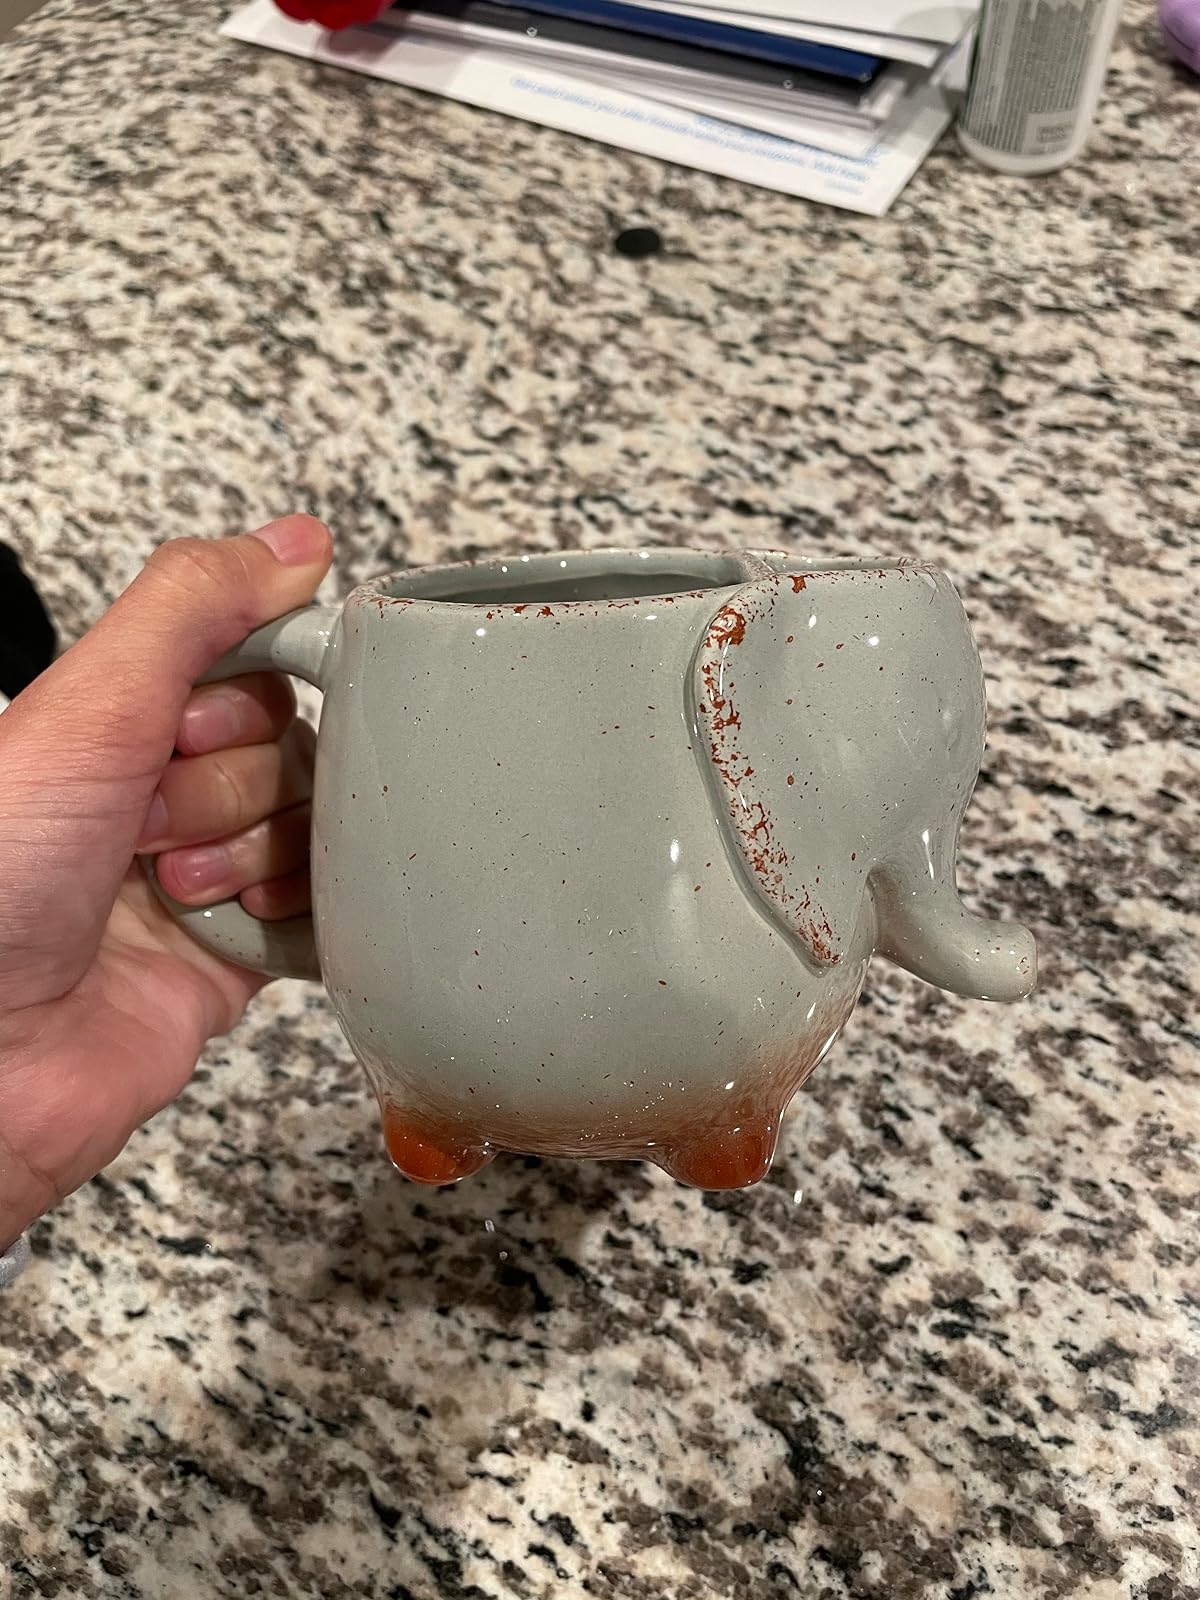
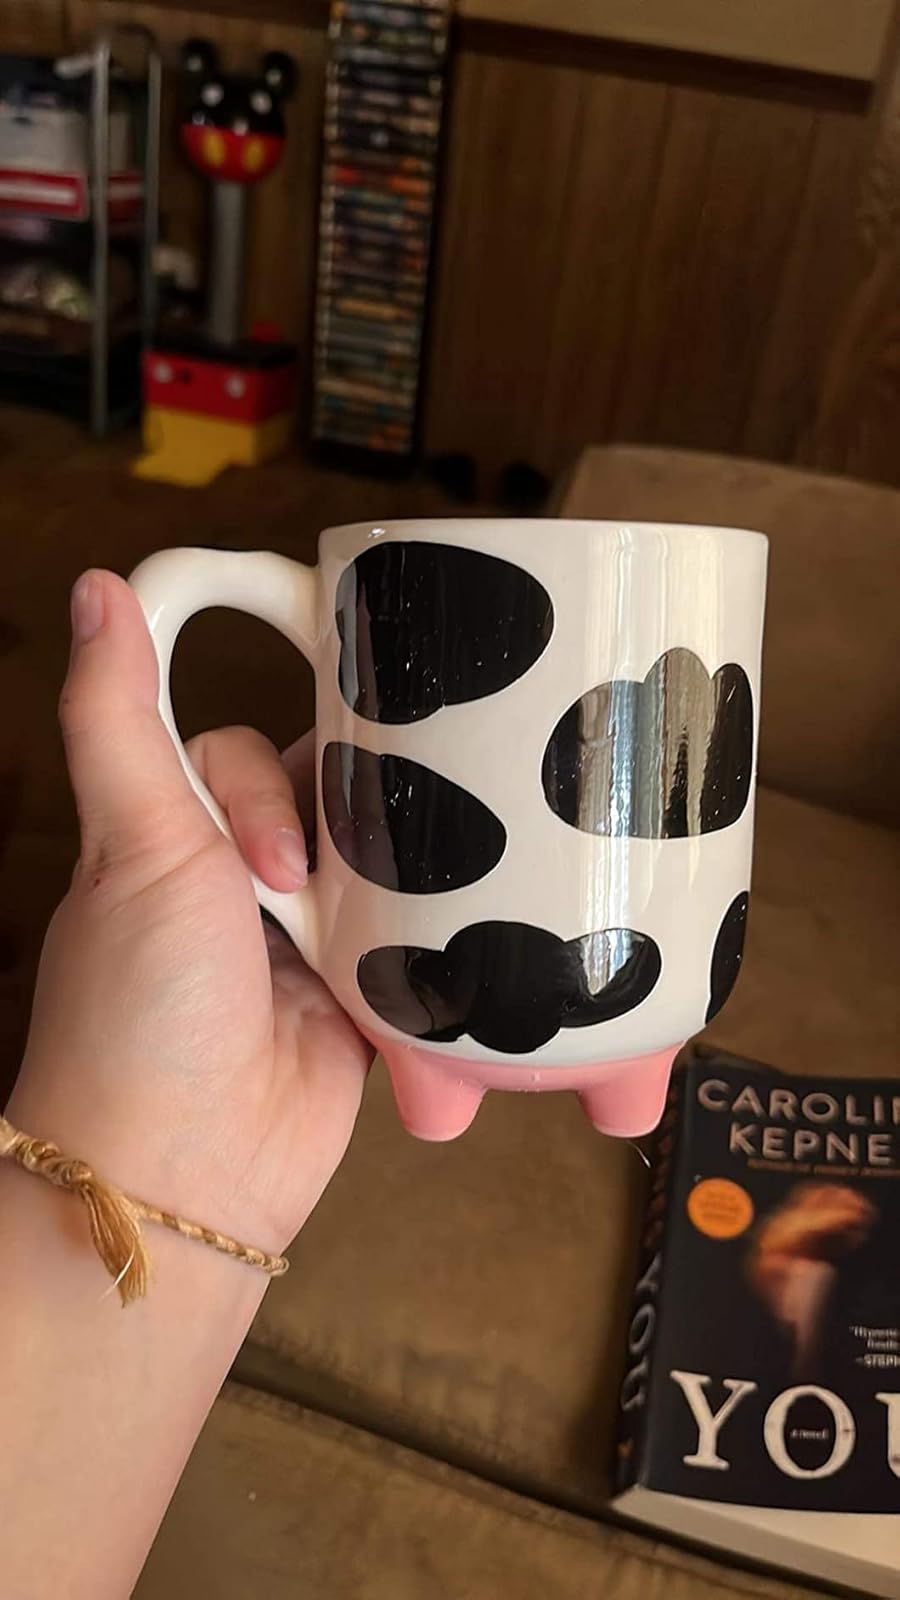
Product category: items_mug
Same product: no